Spiazzo

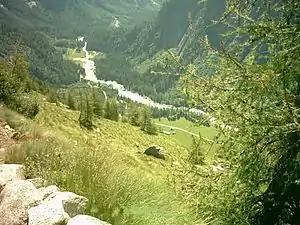
Borzago valley

Spiazzo is a "comune" (municipality) in Trentino in the northern Italian region Trentino-Alto Adige/Südtirol, located about west of Trento. As of 31 December 2004, it had a population of 1,164 and an area of .